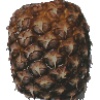
Label: Pineapple 1